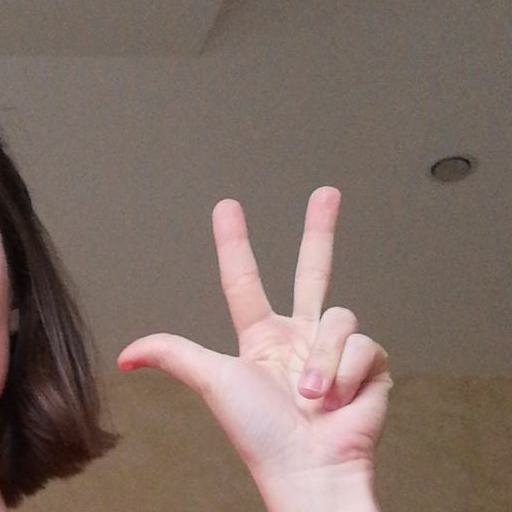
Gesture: three2